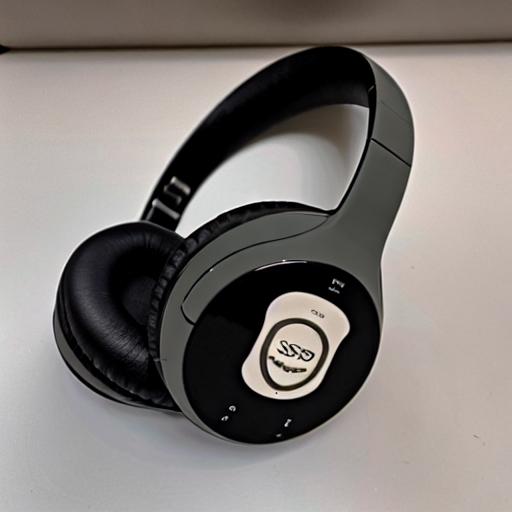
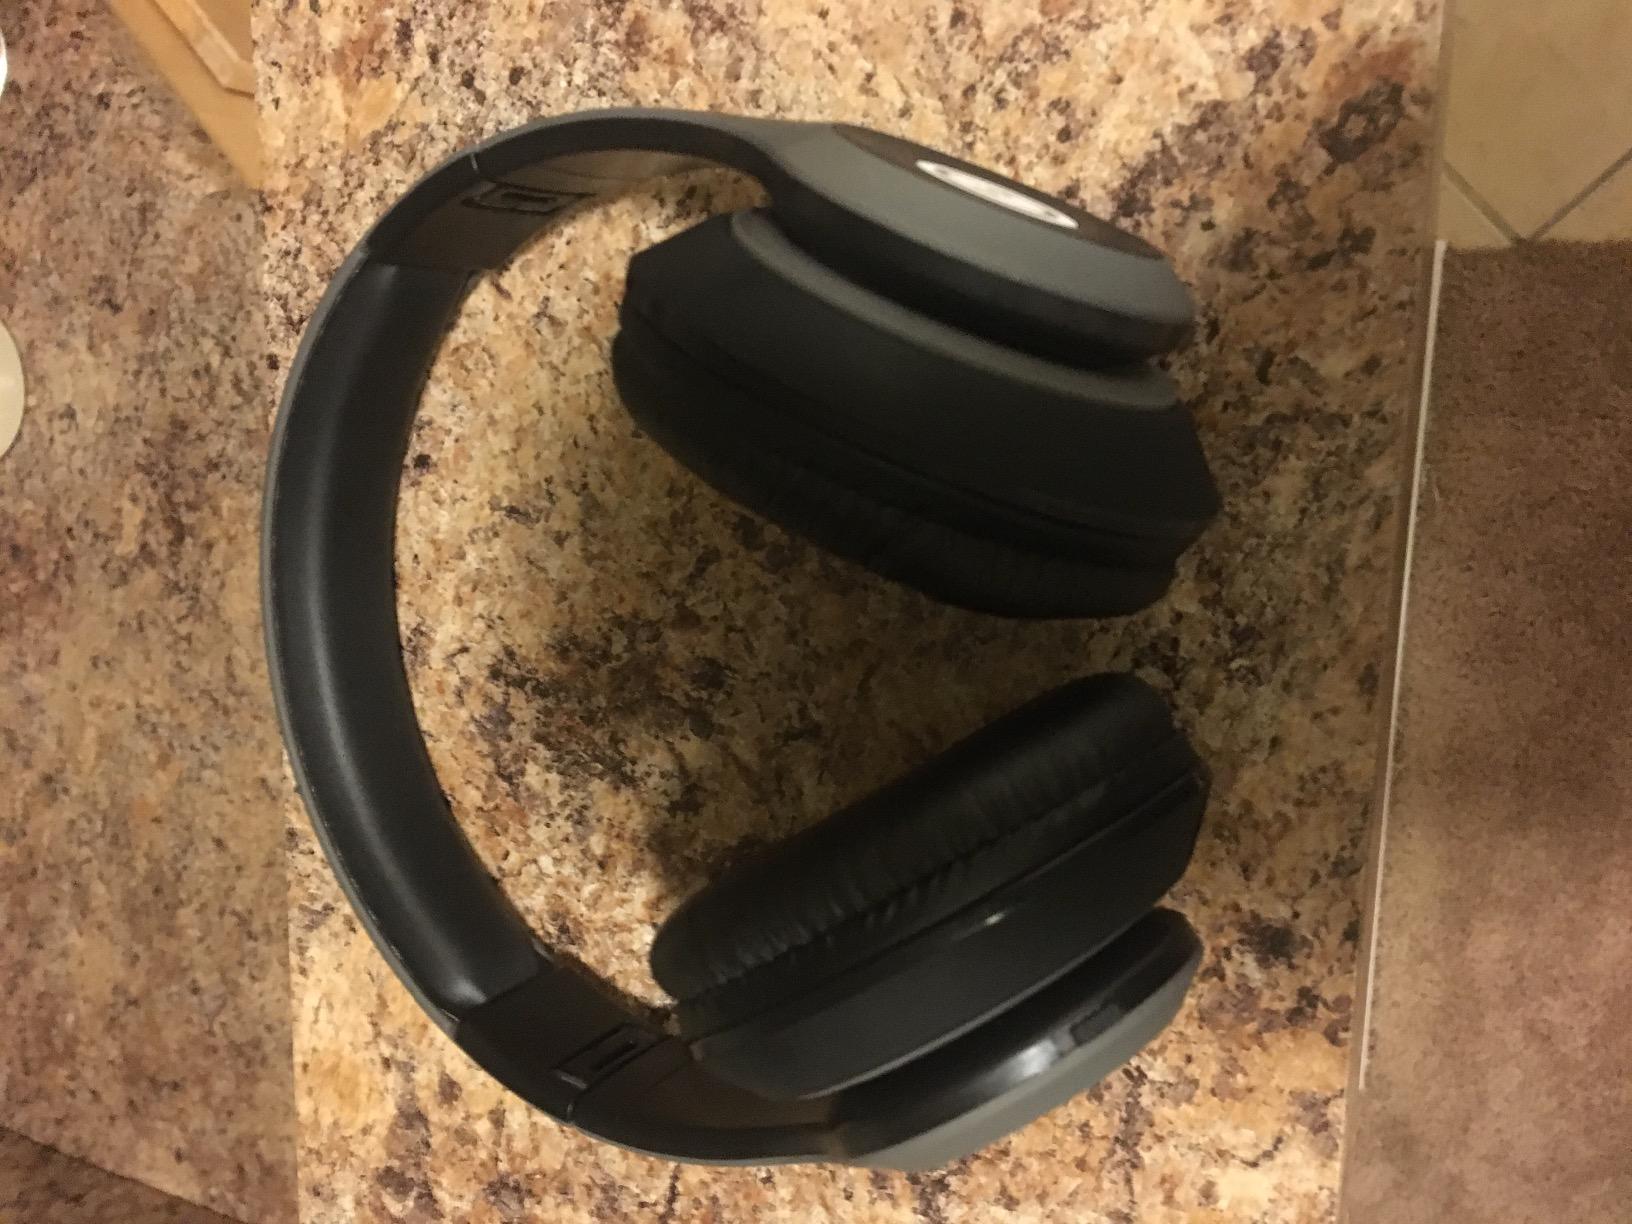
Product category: headphones
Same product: no